Nintendo Zone

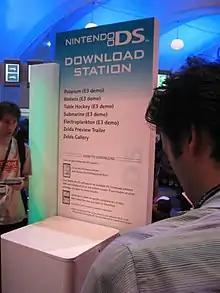
A DS Download Station at E3 2005

The DS Download Station was an in-store demo service launched by Nintendo in early 2006. As the name states, these are stations that can be used to download game demos and trailers to a Nintendo DS. The download station consisted of a standard retail DS hidden inside a sealed box with a special DS Download Station cartridge inserted in it. The cartridge acts as a server for customers to download new game demos or videos. When Nintendo released a new demo cartridge to retailers, they simply load the cartridge into the DS locked in the sealed box.